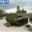
Label: tank